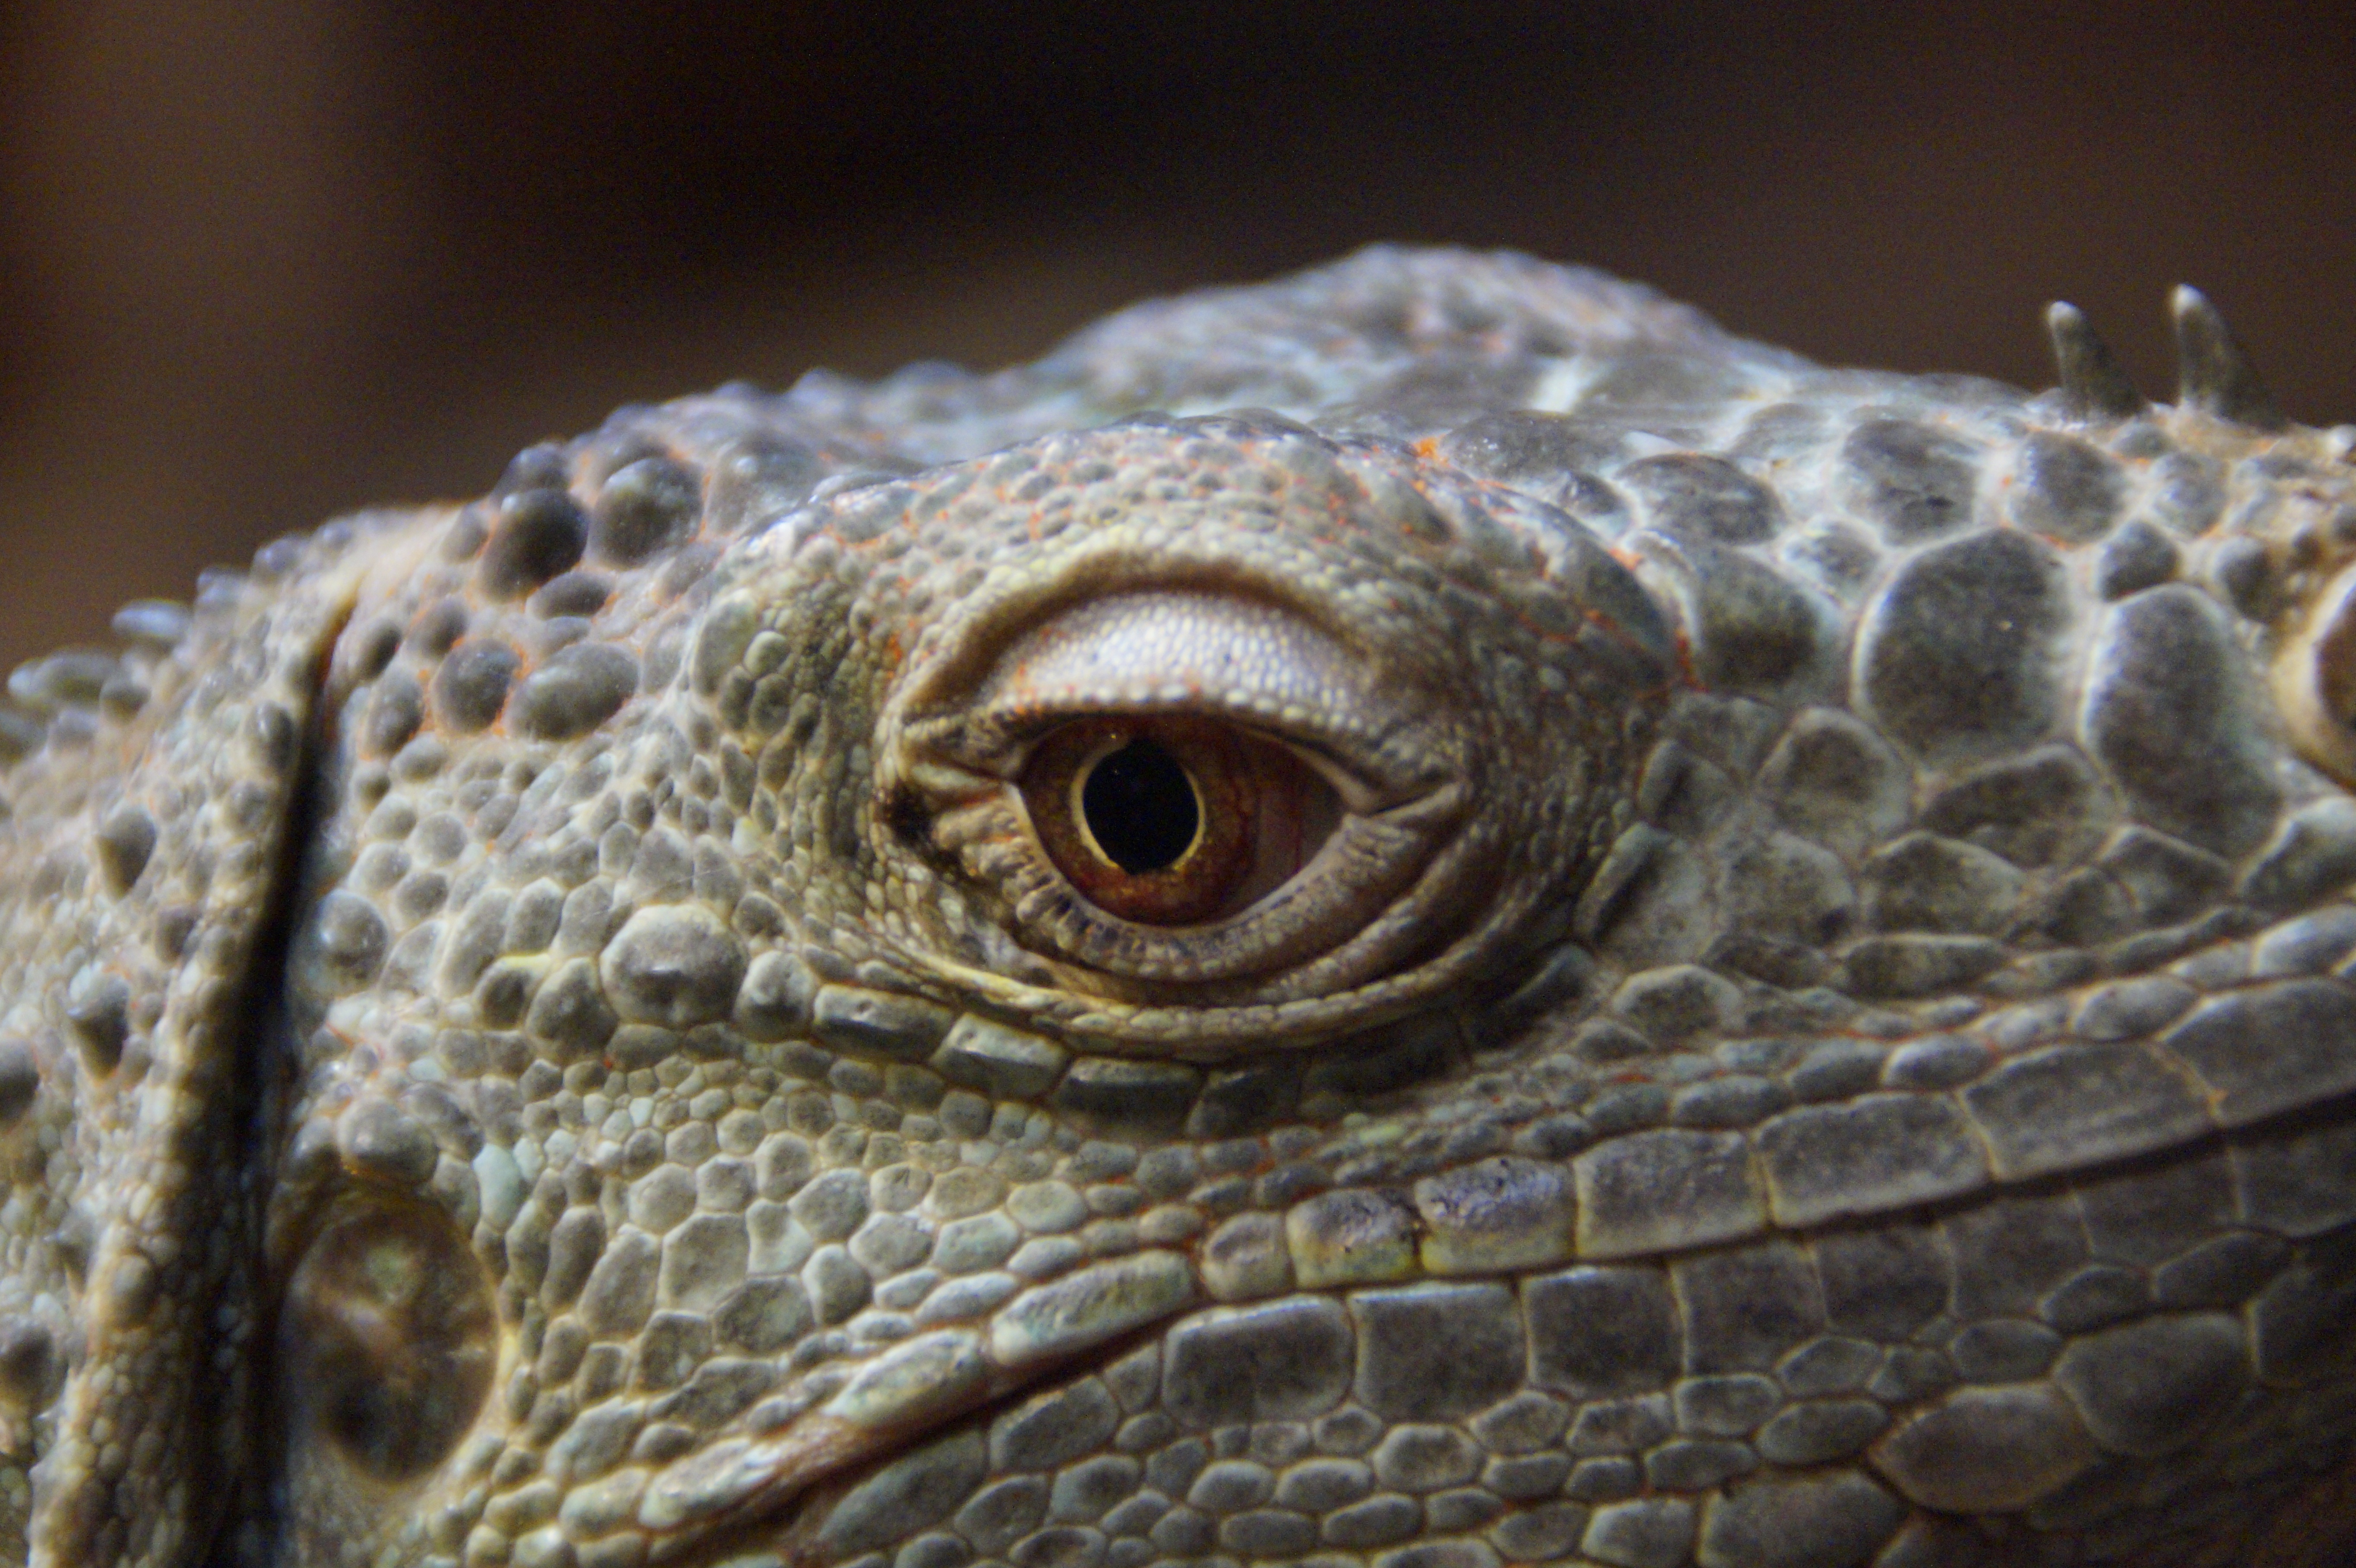
animal, wildlife, reptile, scale, close, iguana, fauna, lizard, close up, eye, head, vertebrate, dragon, detail, scaly, serpent, macro photography, agamidae, dragon's eye, scaled reptile